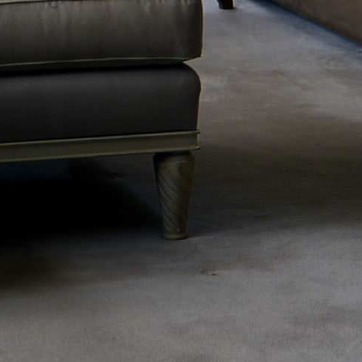
Material: wood